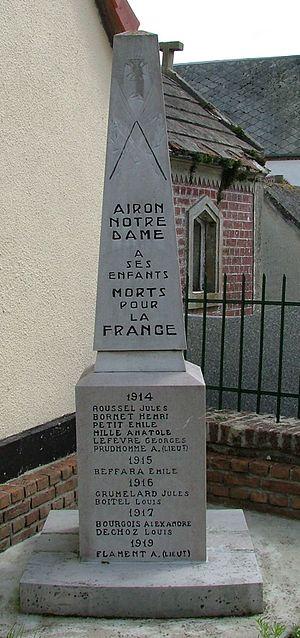
Monument aux morts d'Airon-Notre-Dame
Airon-Notre-Dame est une commune française située dans le département du Pas-de-Calais en région Hauts-de-France.